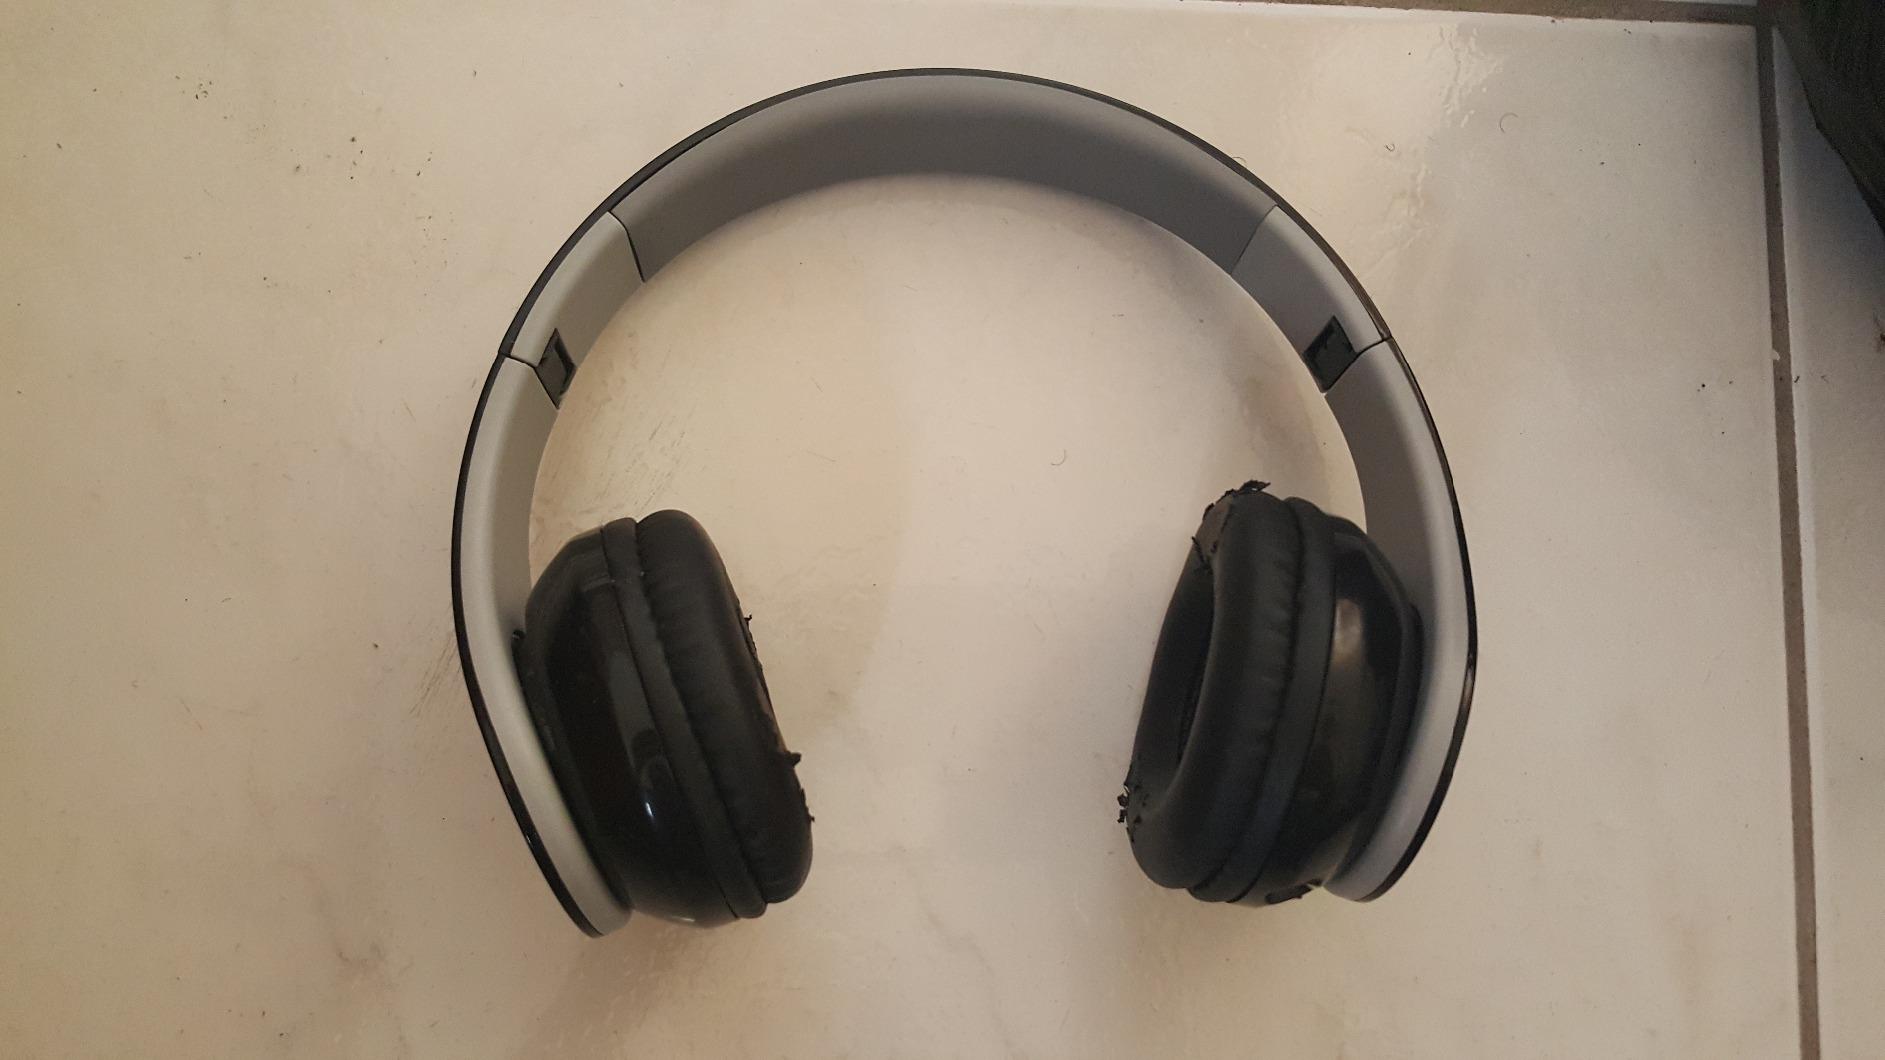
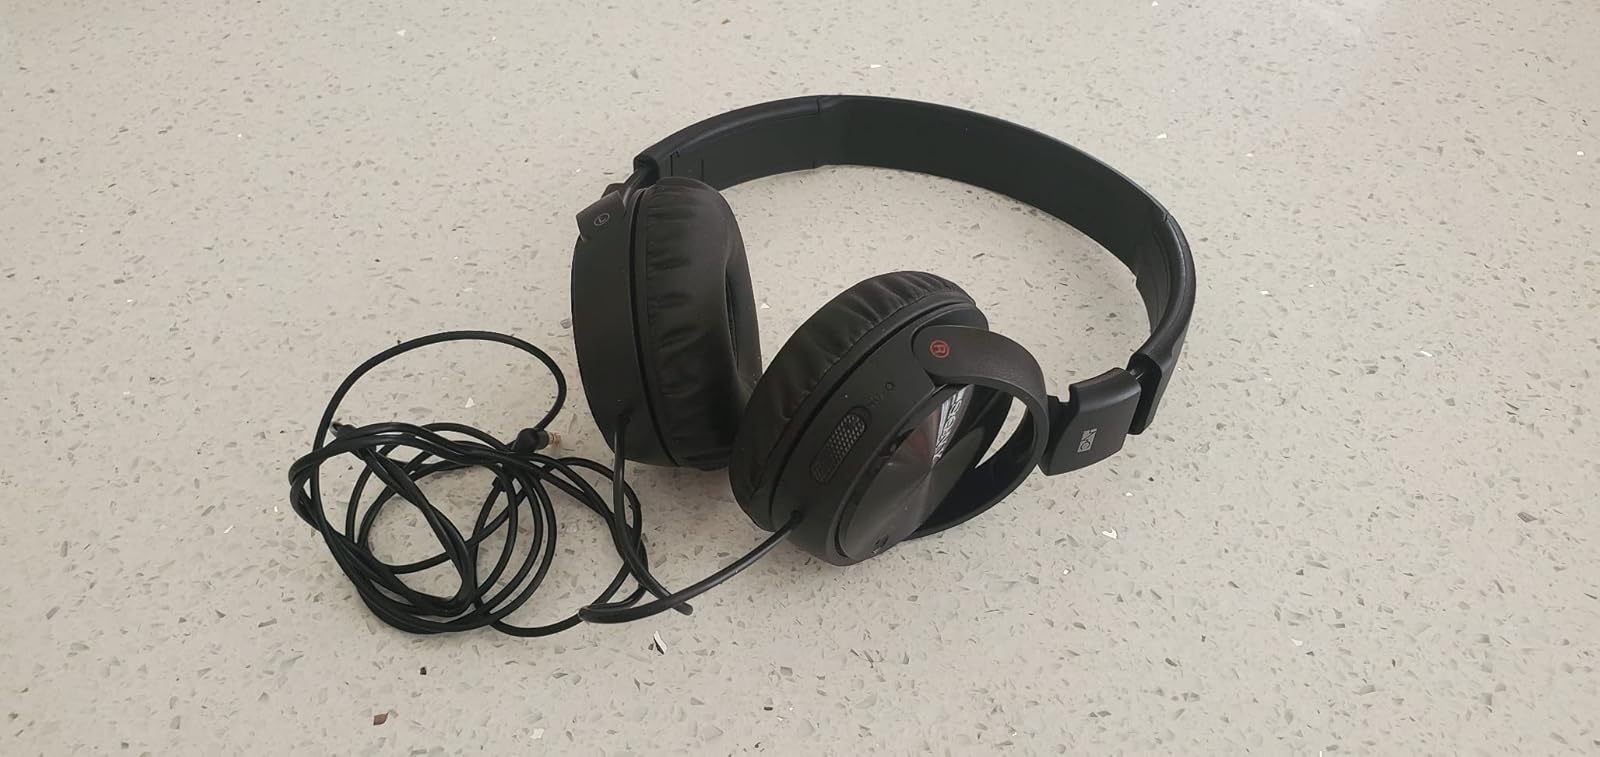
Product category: headphones
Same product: no